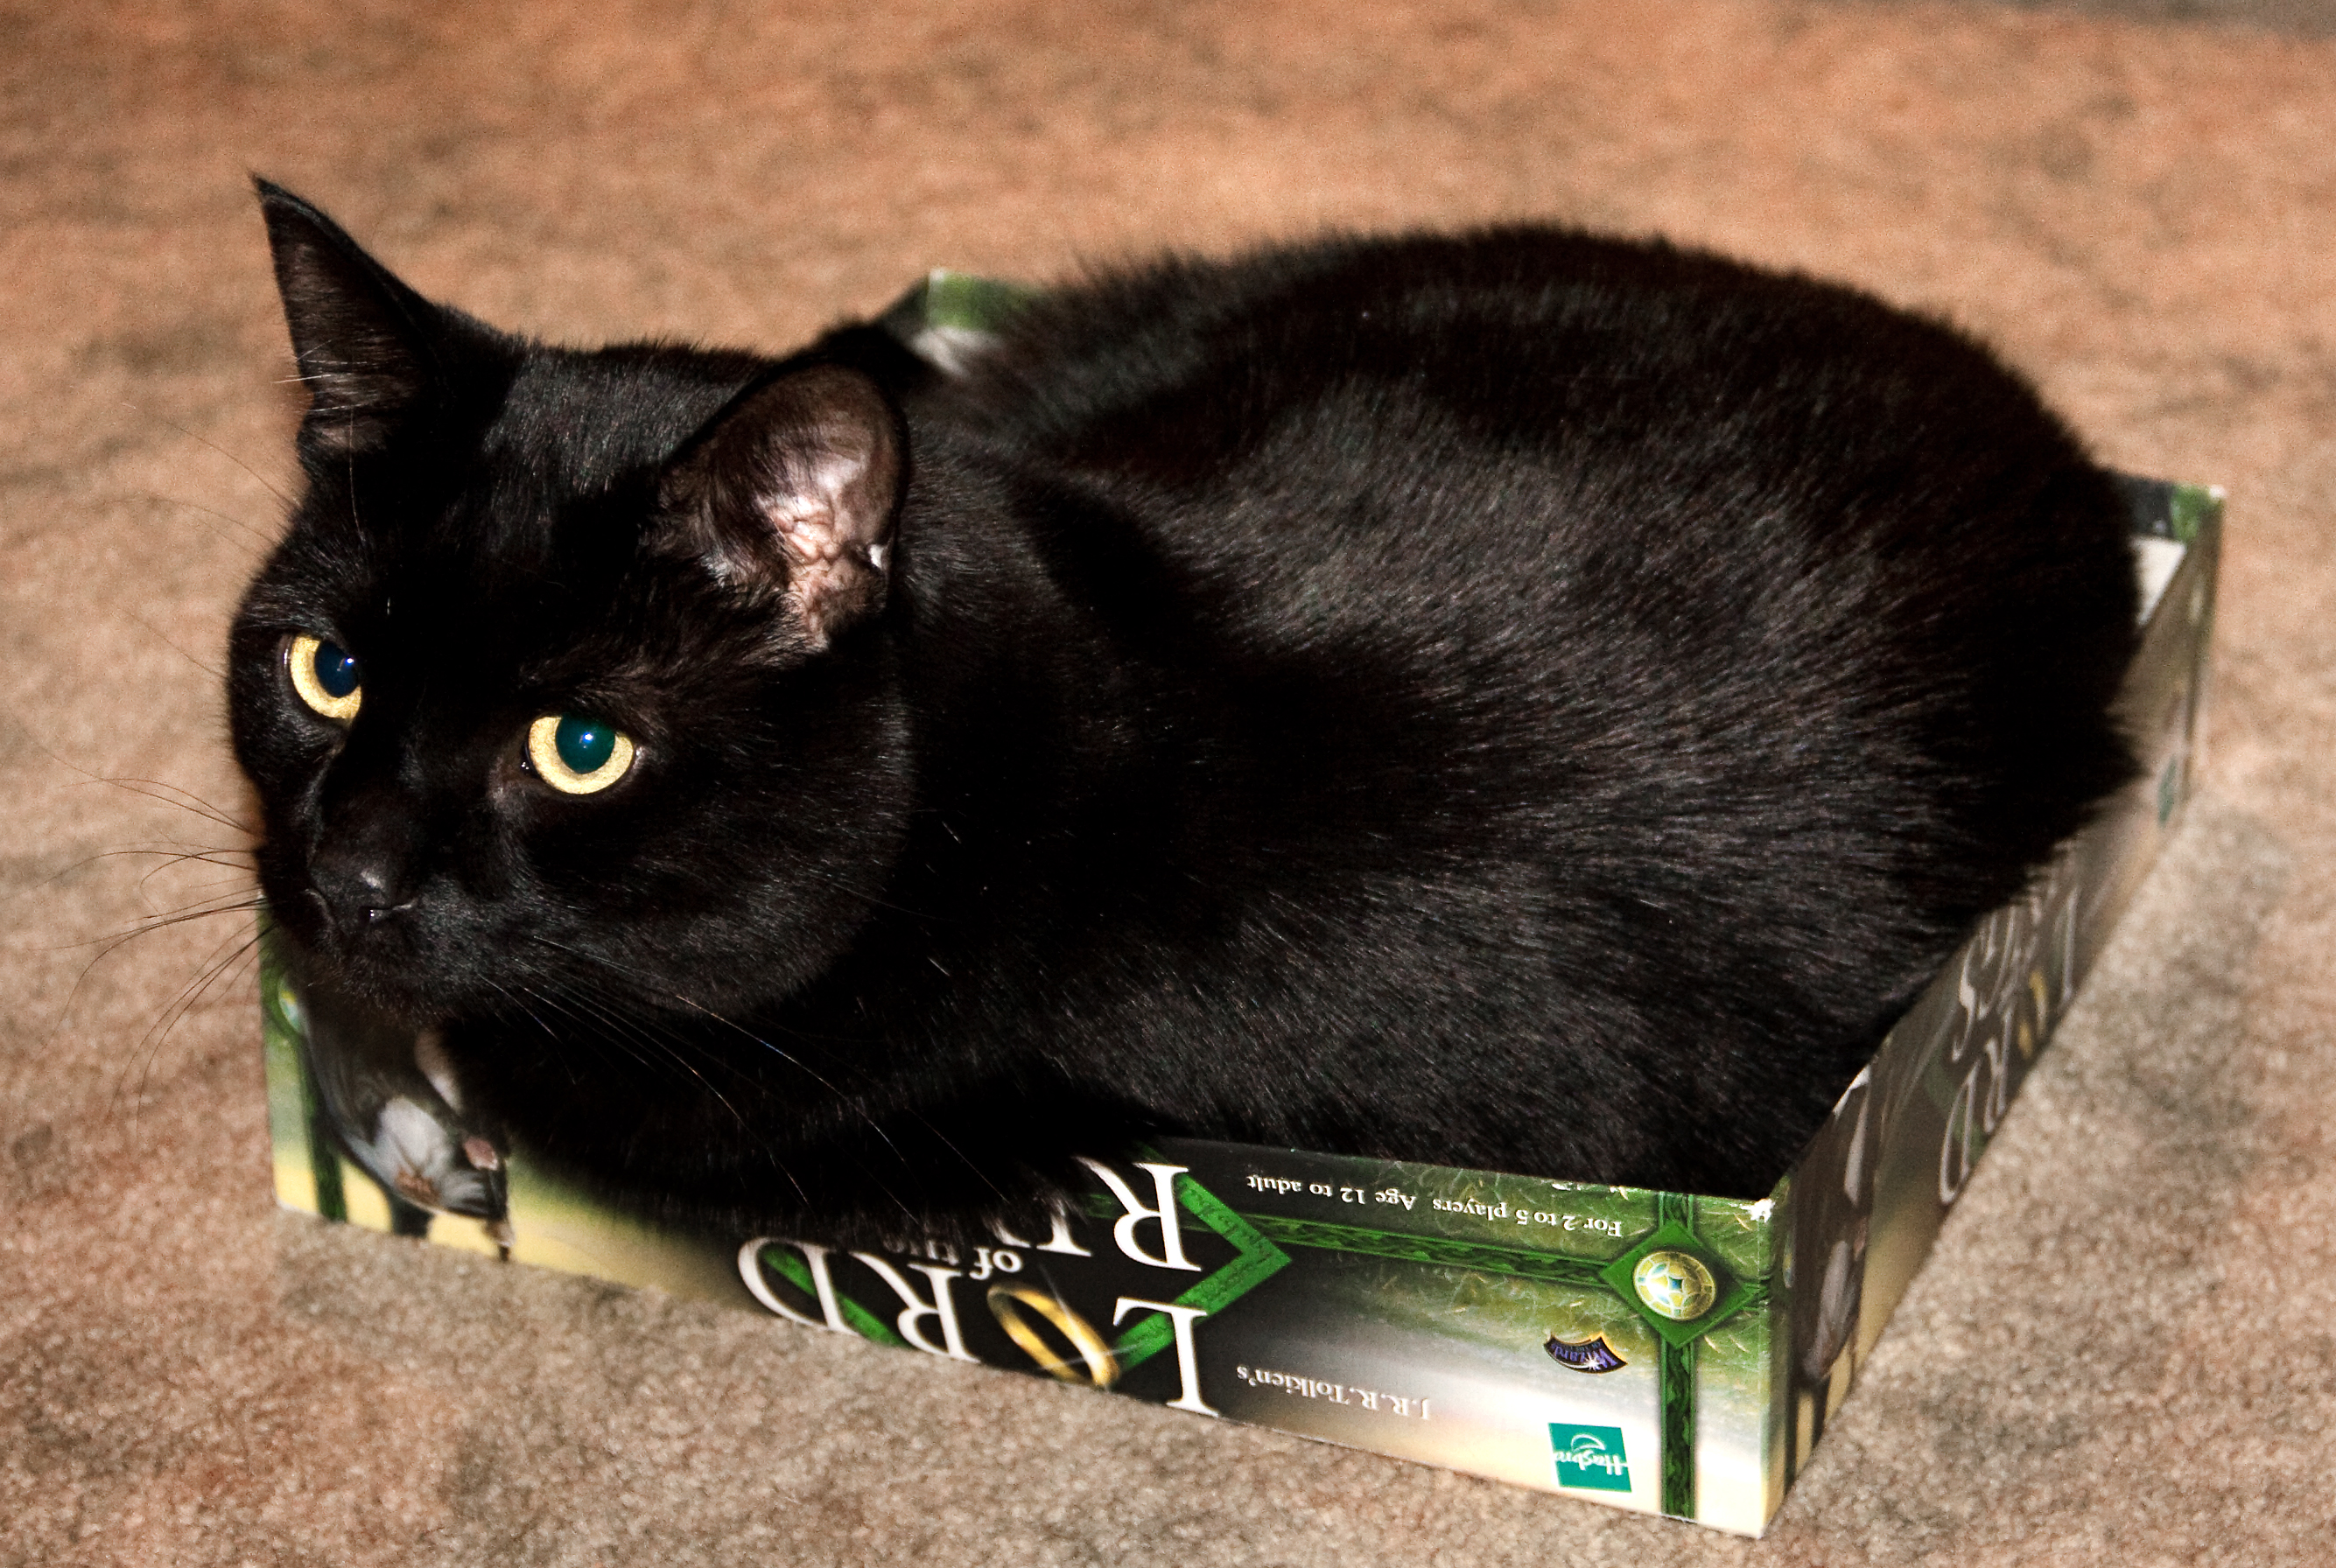
cat, mammal, box, black cat, black, pets, cats, whiskers, blackcat, vertebrate, humor, bombay, small to medium sized cats, cat like mammal, domestic short haired cat